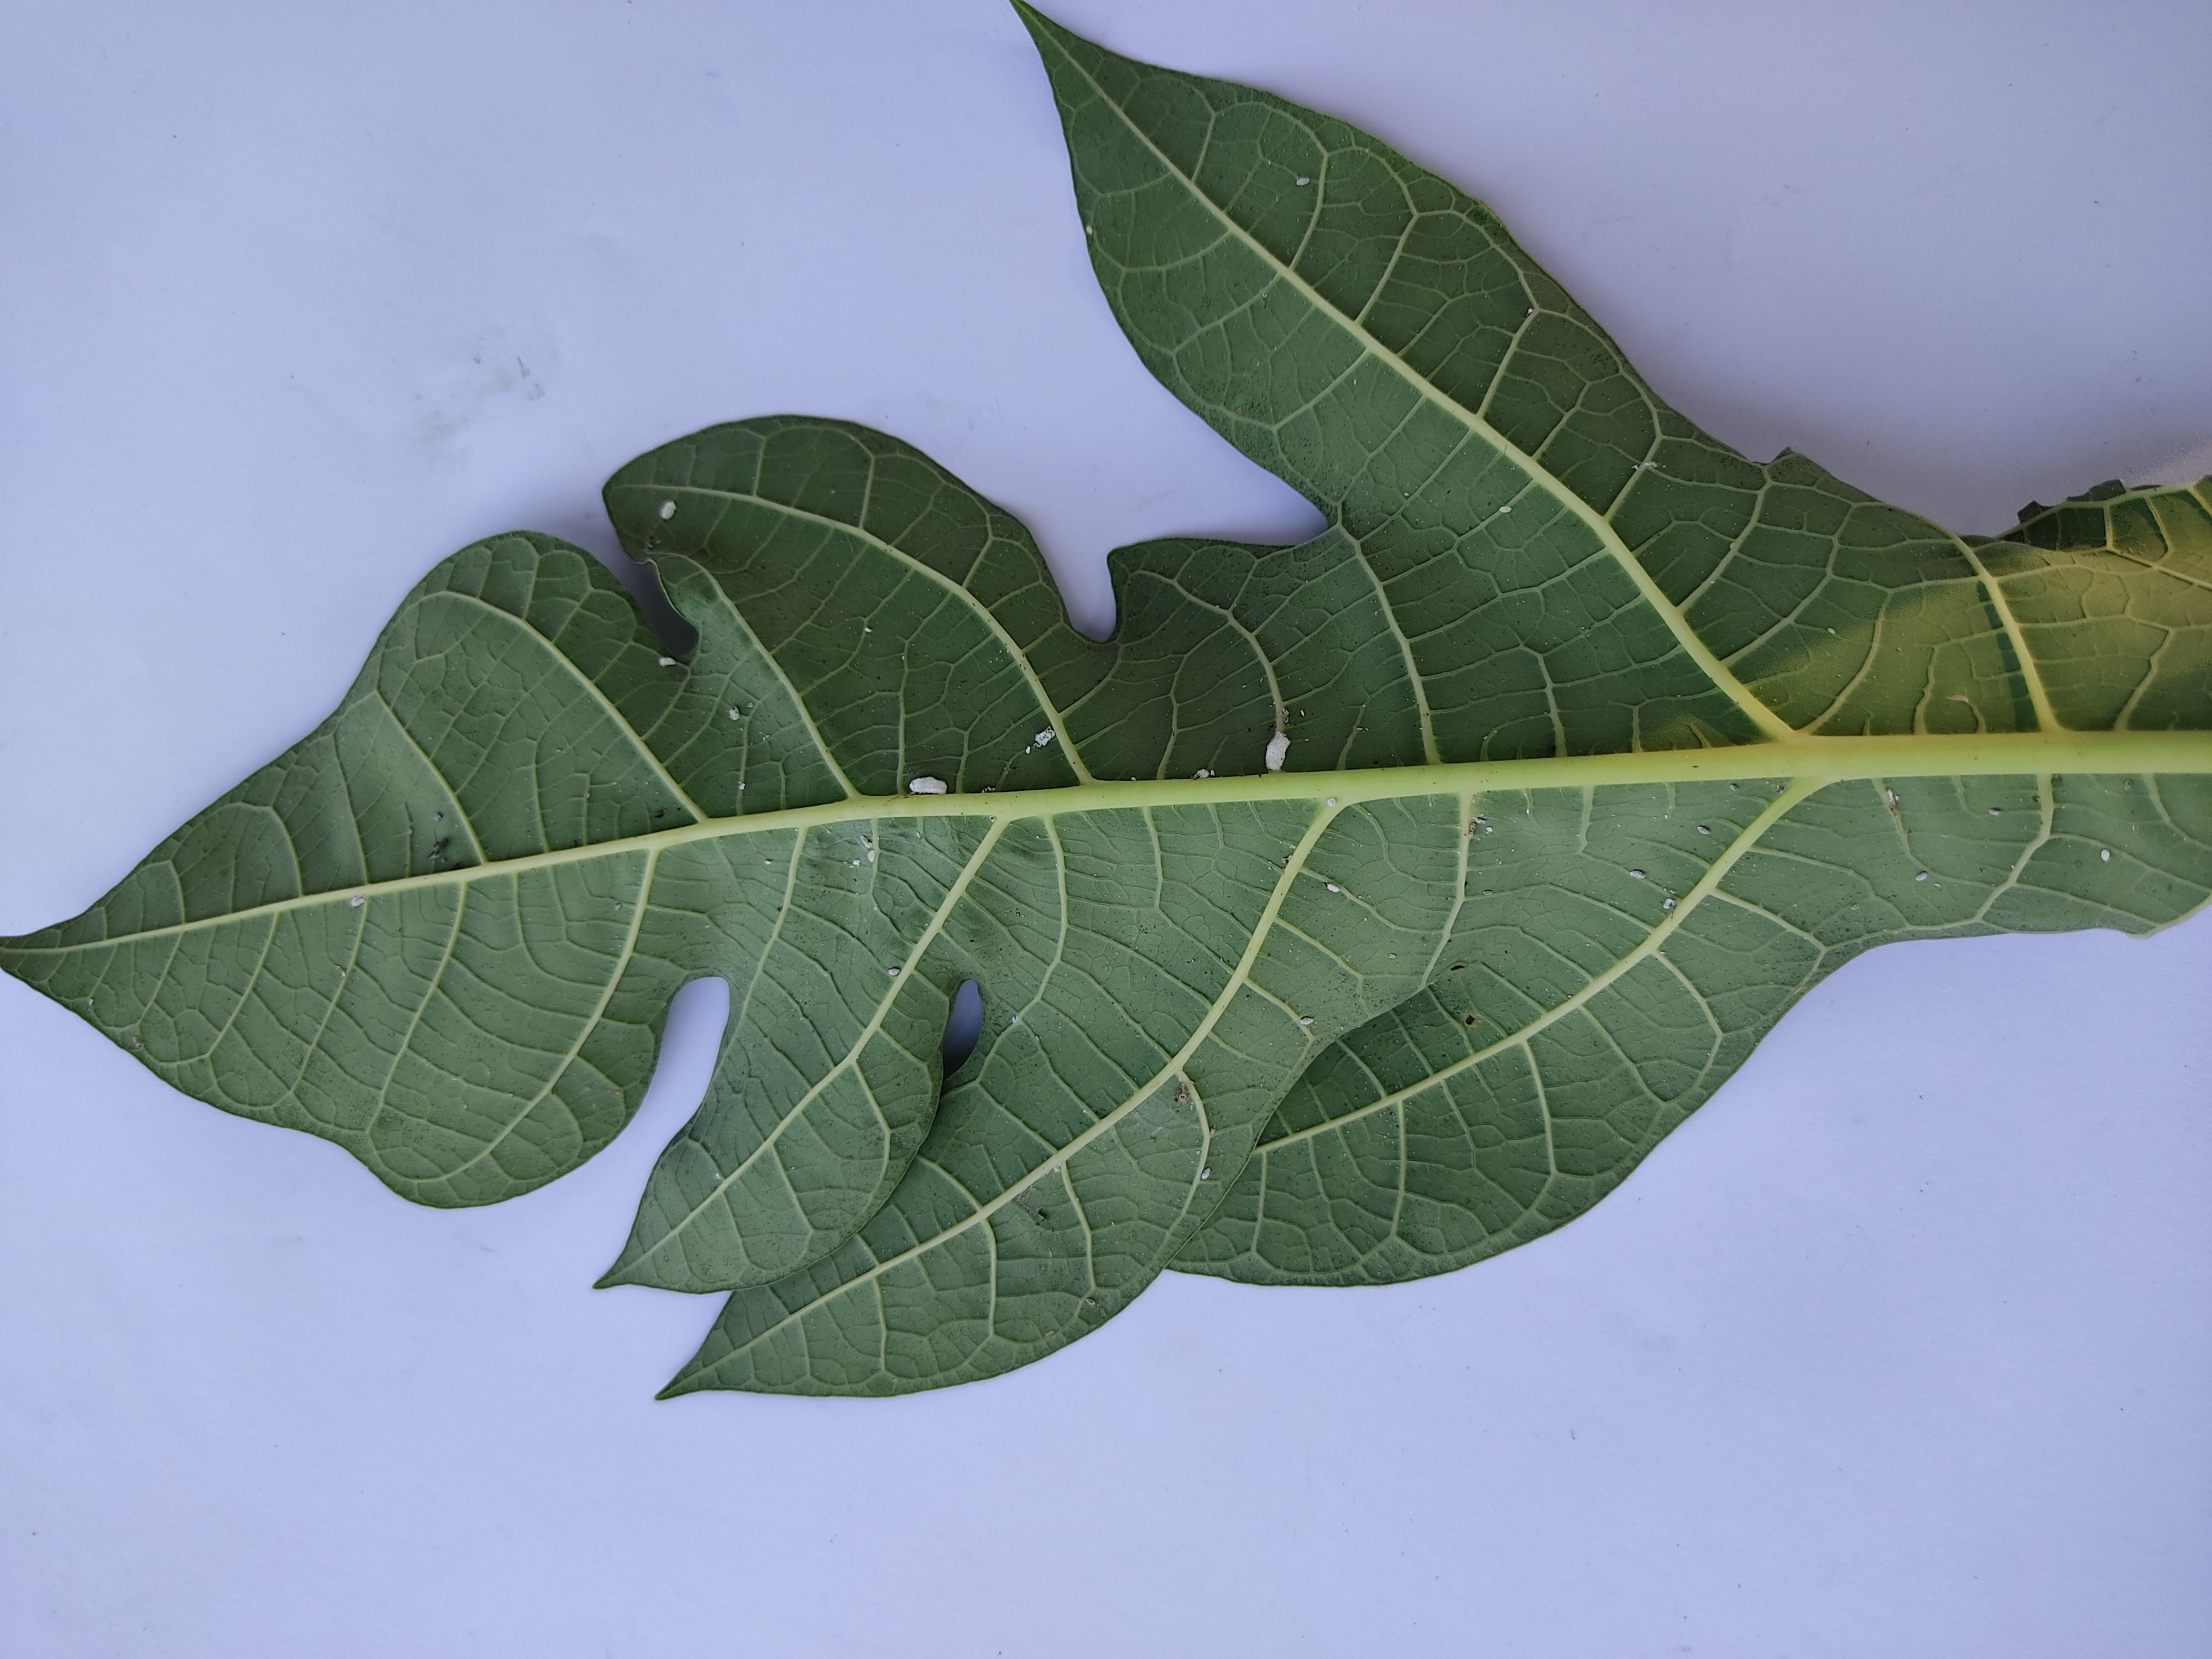
Label: Mealybug